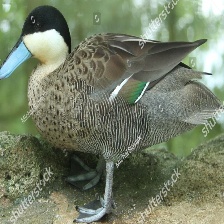
Species: PUNA TEAL
Scientific name: ANAS PUNA
ImageNet parent category: drake